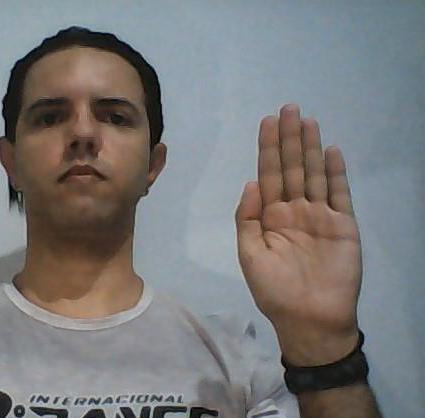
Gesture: stop